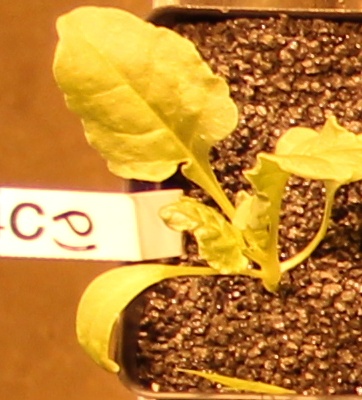
Label: Sugar beet